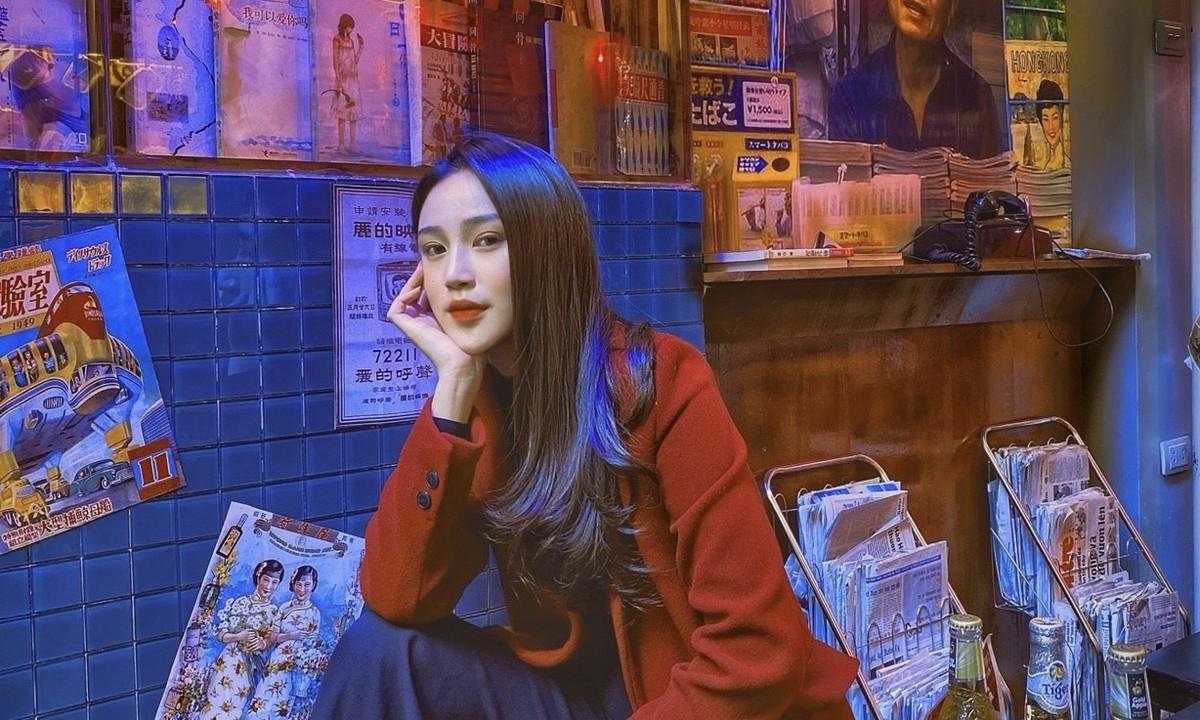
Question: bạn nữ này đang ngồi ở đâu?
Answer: ở một sạp bán báo